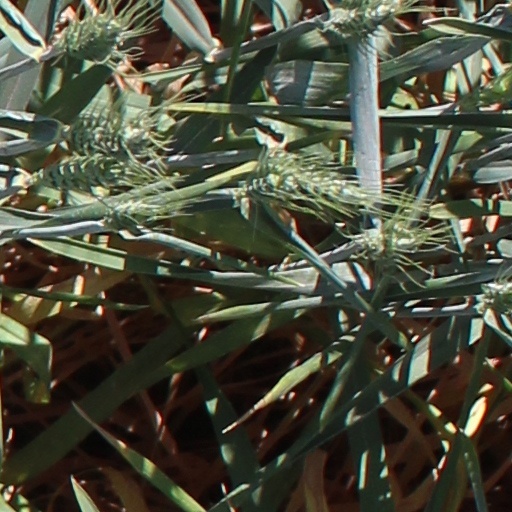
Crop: wheat